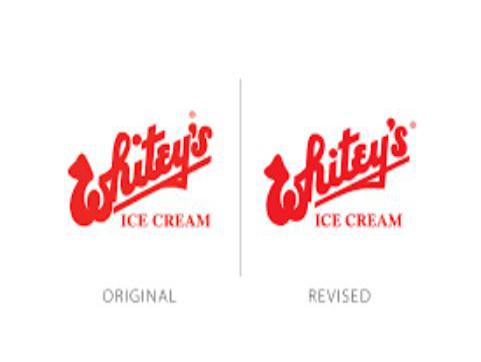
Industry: Food